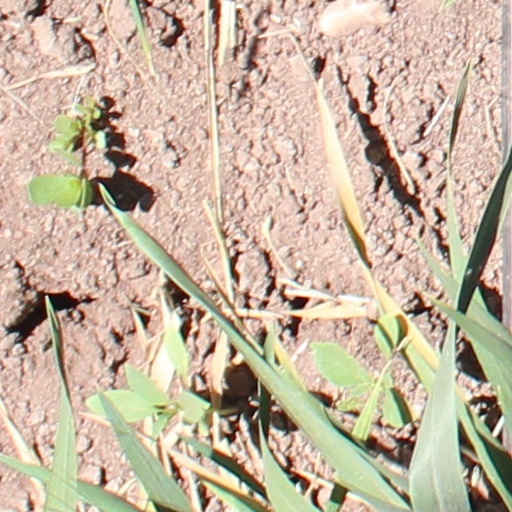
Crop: wheat